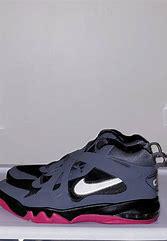
Brand: Nike
Model: Air Force Max